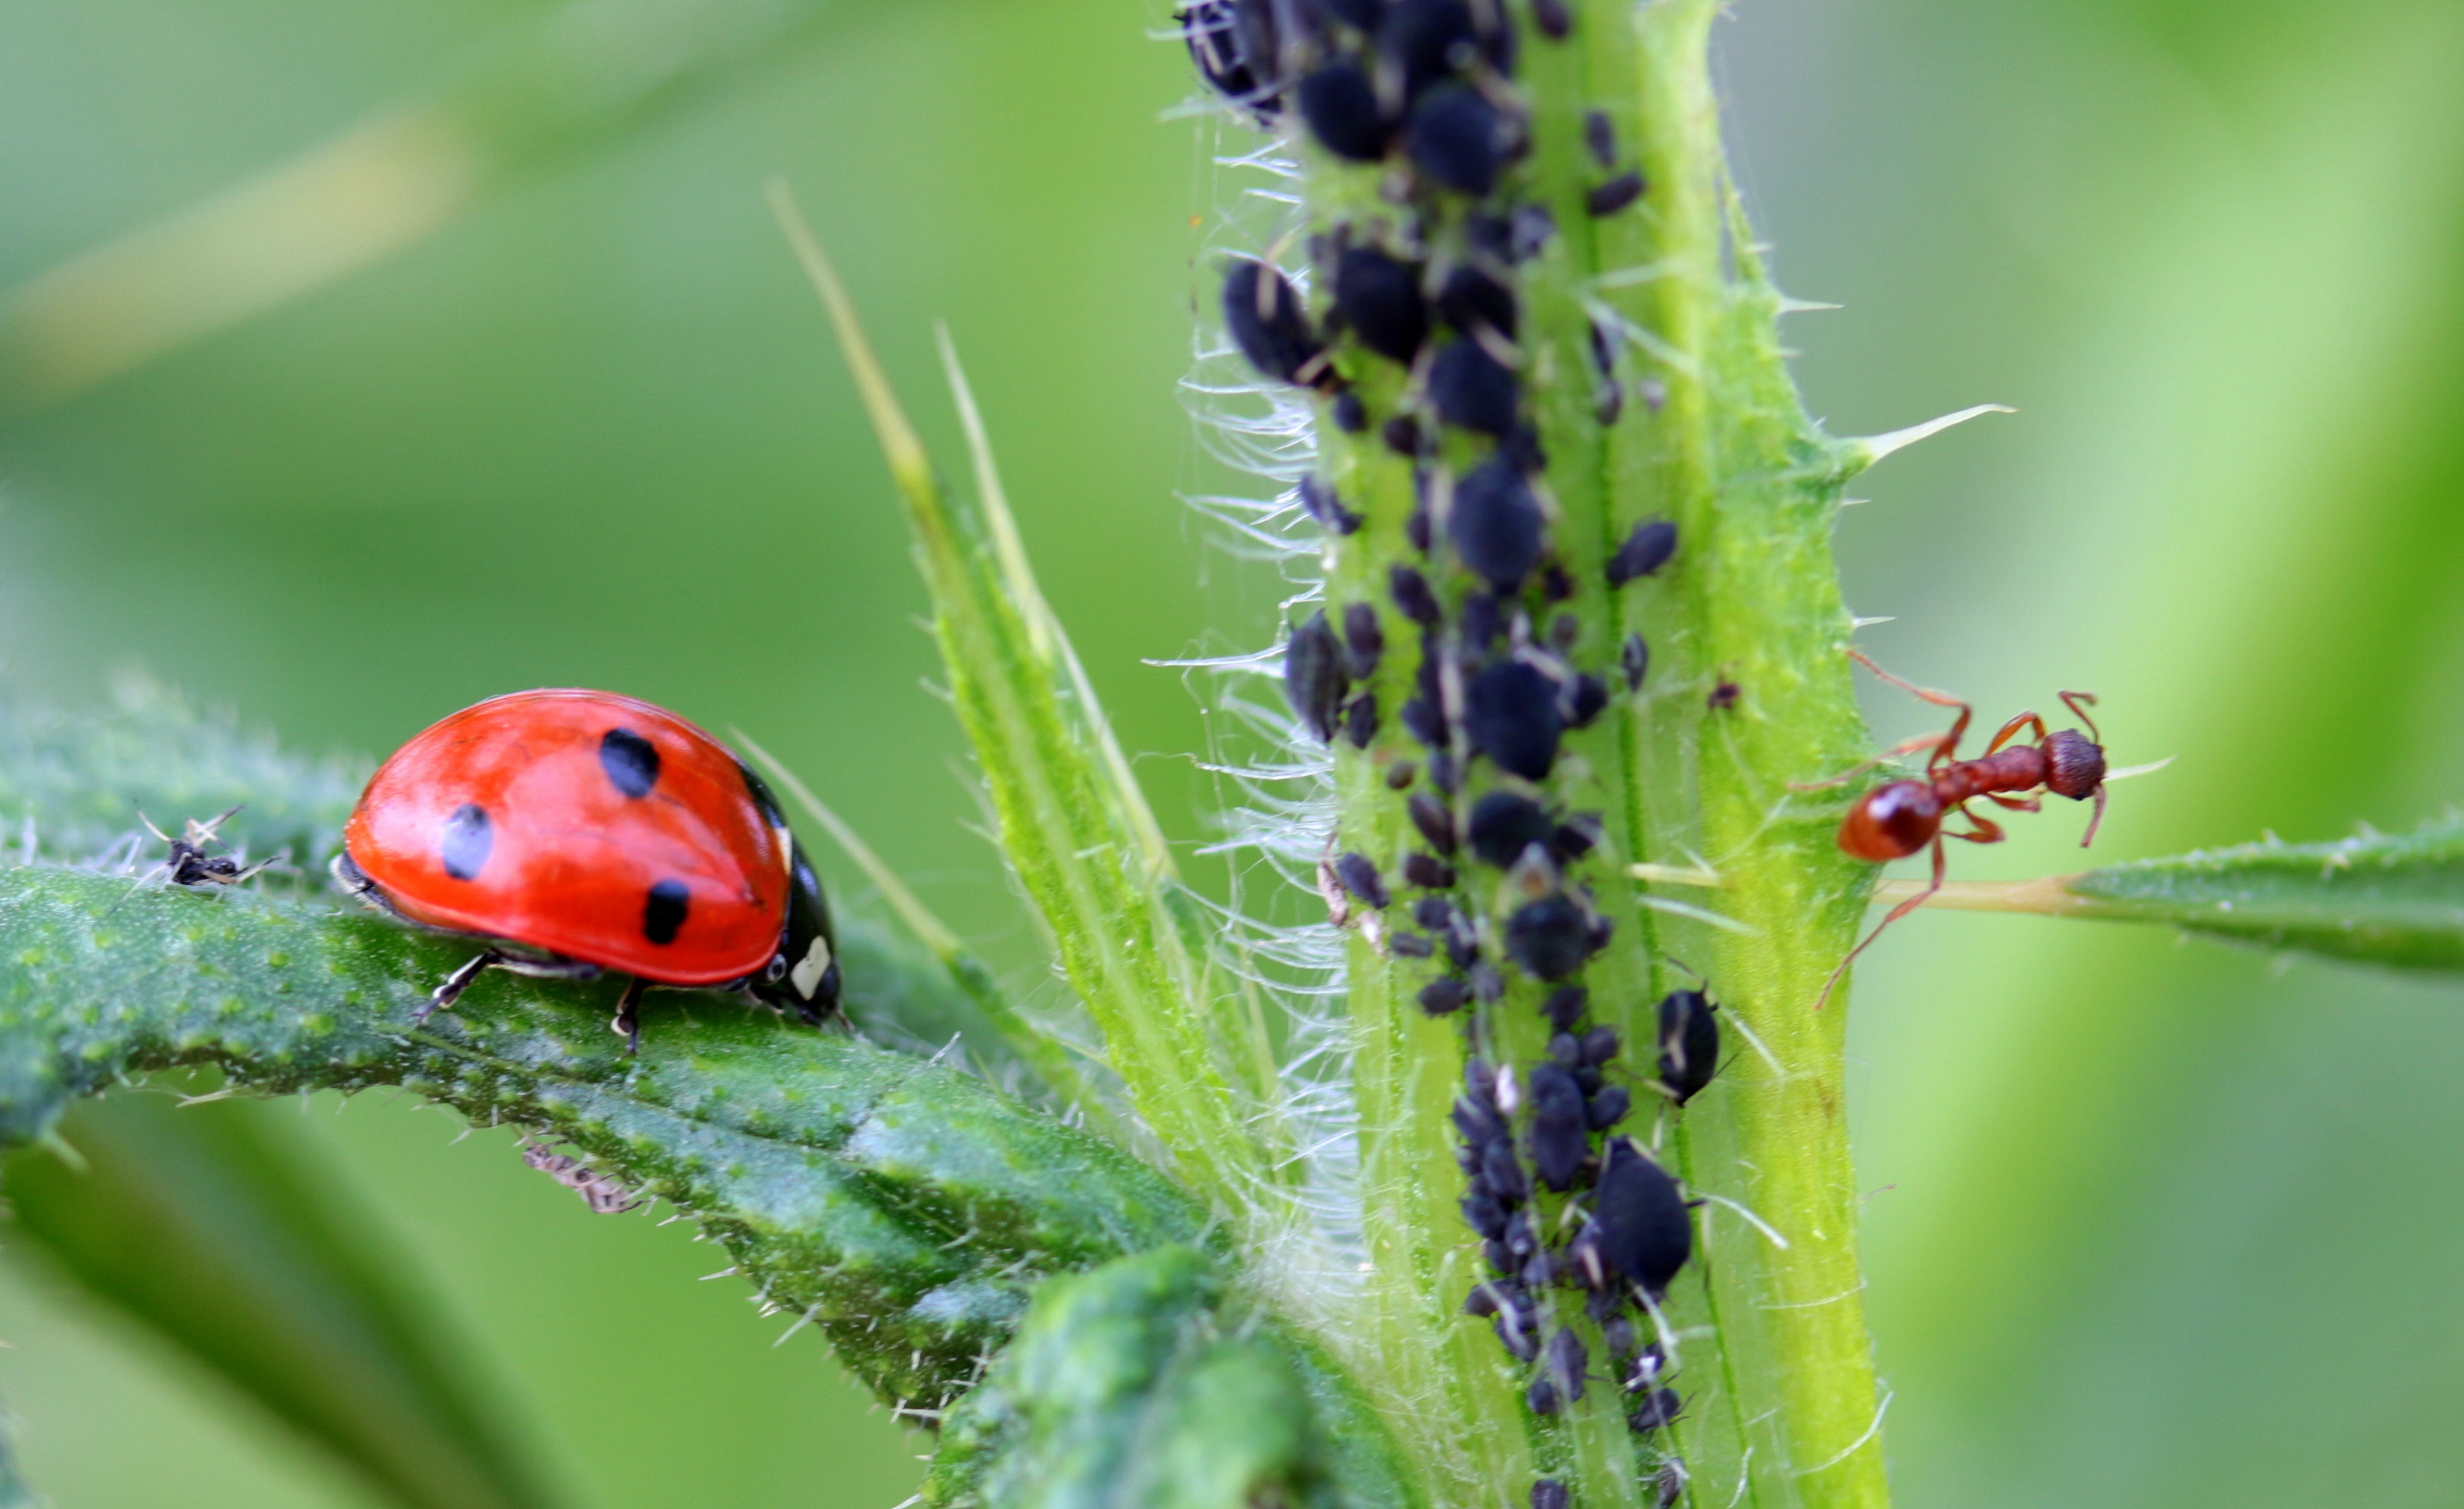
nature, grass, photography, flower, green, red, insect, small, ladybug, flora, fauna, ladybird, invertebrate, close up, thistle, ant, beetle, foraging, coccinellidae, points, aphids, macro photography, arthropod, lucky charm, infestation, leaf beetle, insect infestation, natural pest control, plant stem